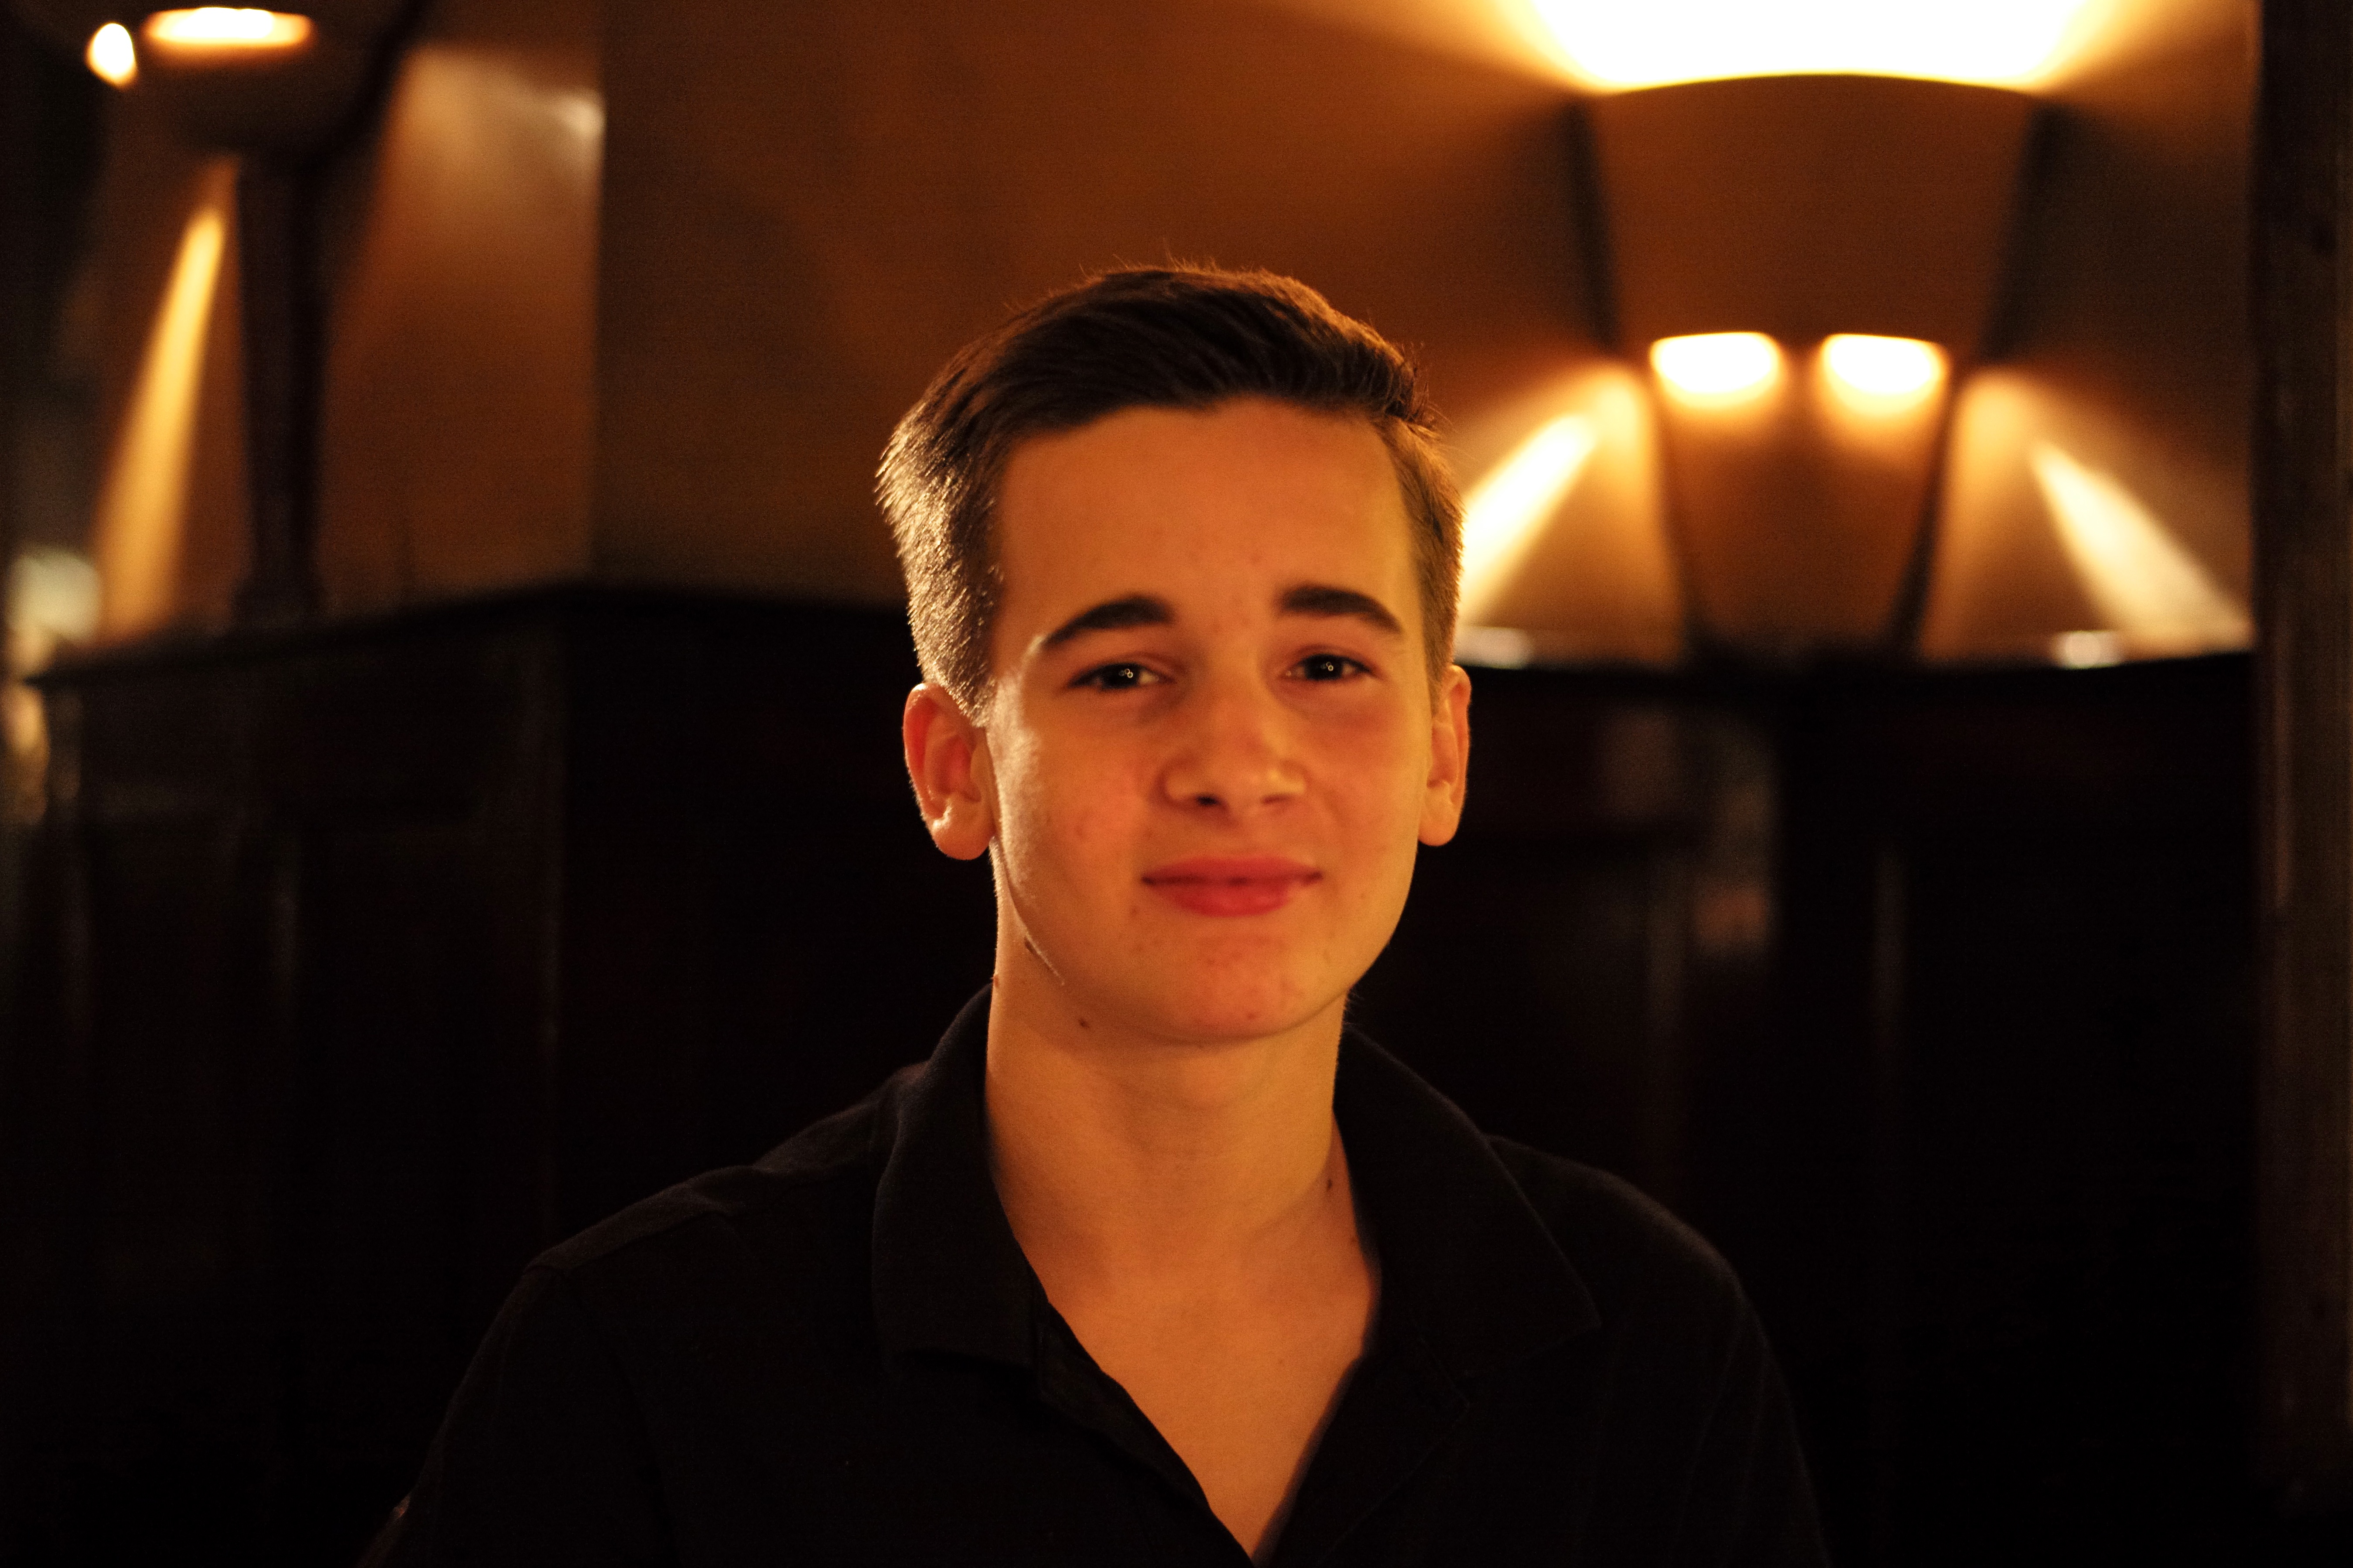
man, night, restaurant, europe, portrait, young, indoor, darkness, prague, face, m, f14, head, 50, leica, 240, summilux, czech, cesko, praha, availablelight, umaliru